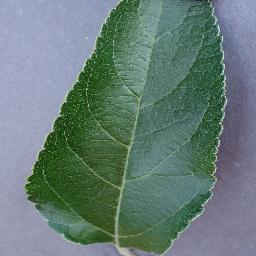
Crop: apple
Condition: healthy